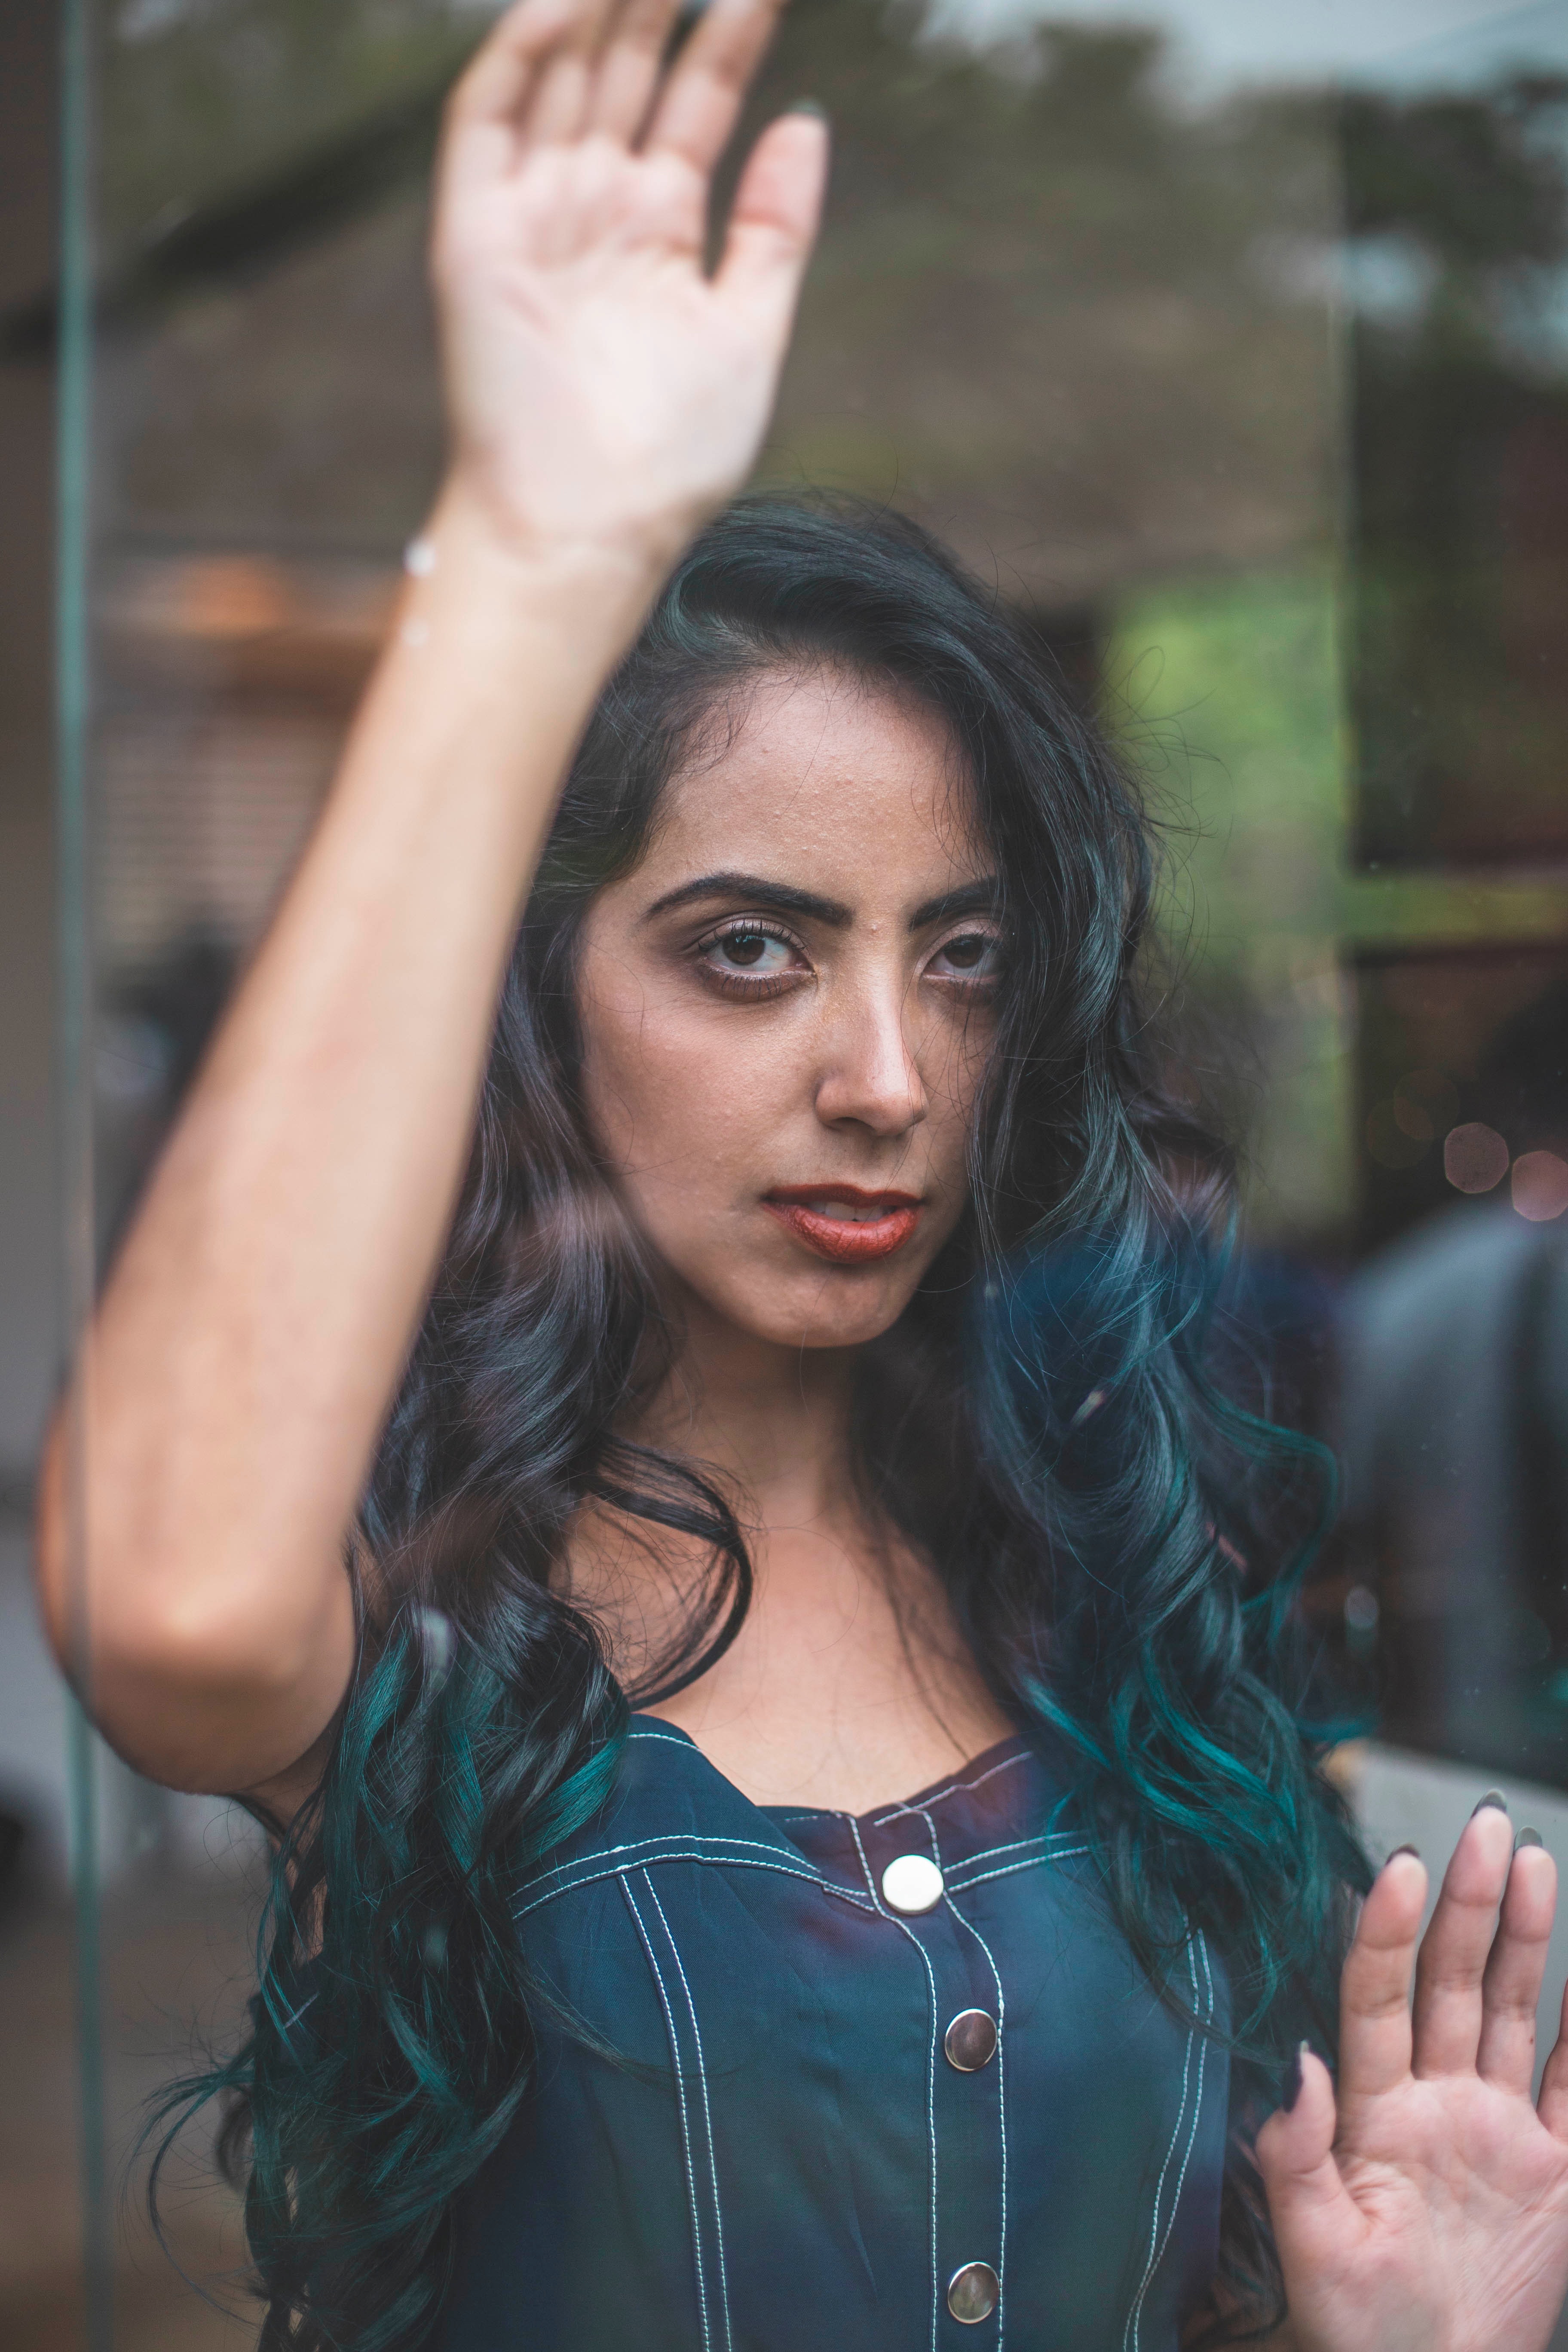
hair, beauty, long hair, hairstyle, black hair, photo shoot, lip, cool, photography, gesture, hand, smile, model